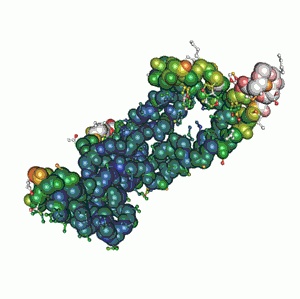
Recombinant Human Growth Hormone 2
Recombinant human growth hormone 2 protein derived from E.coli
Brand: Raybiotech
Category: Health & Beauty > Health Care > Biometric Monitors > Fertility Monitors and Ovulation Tests